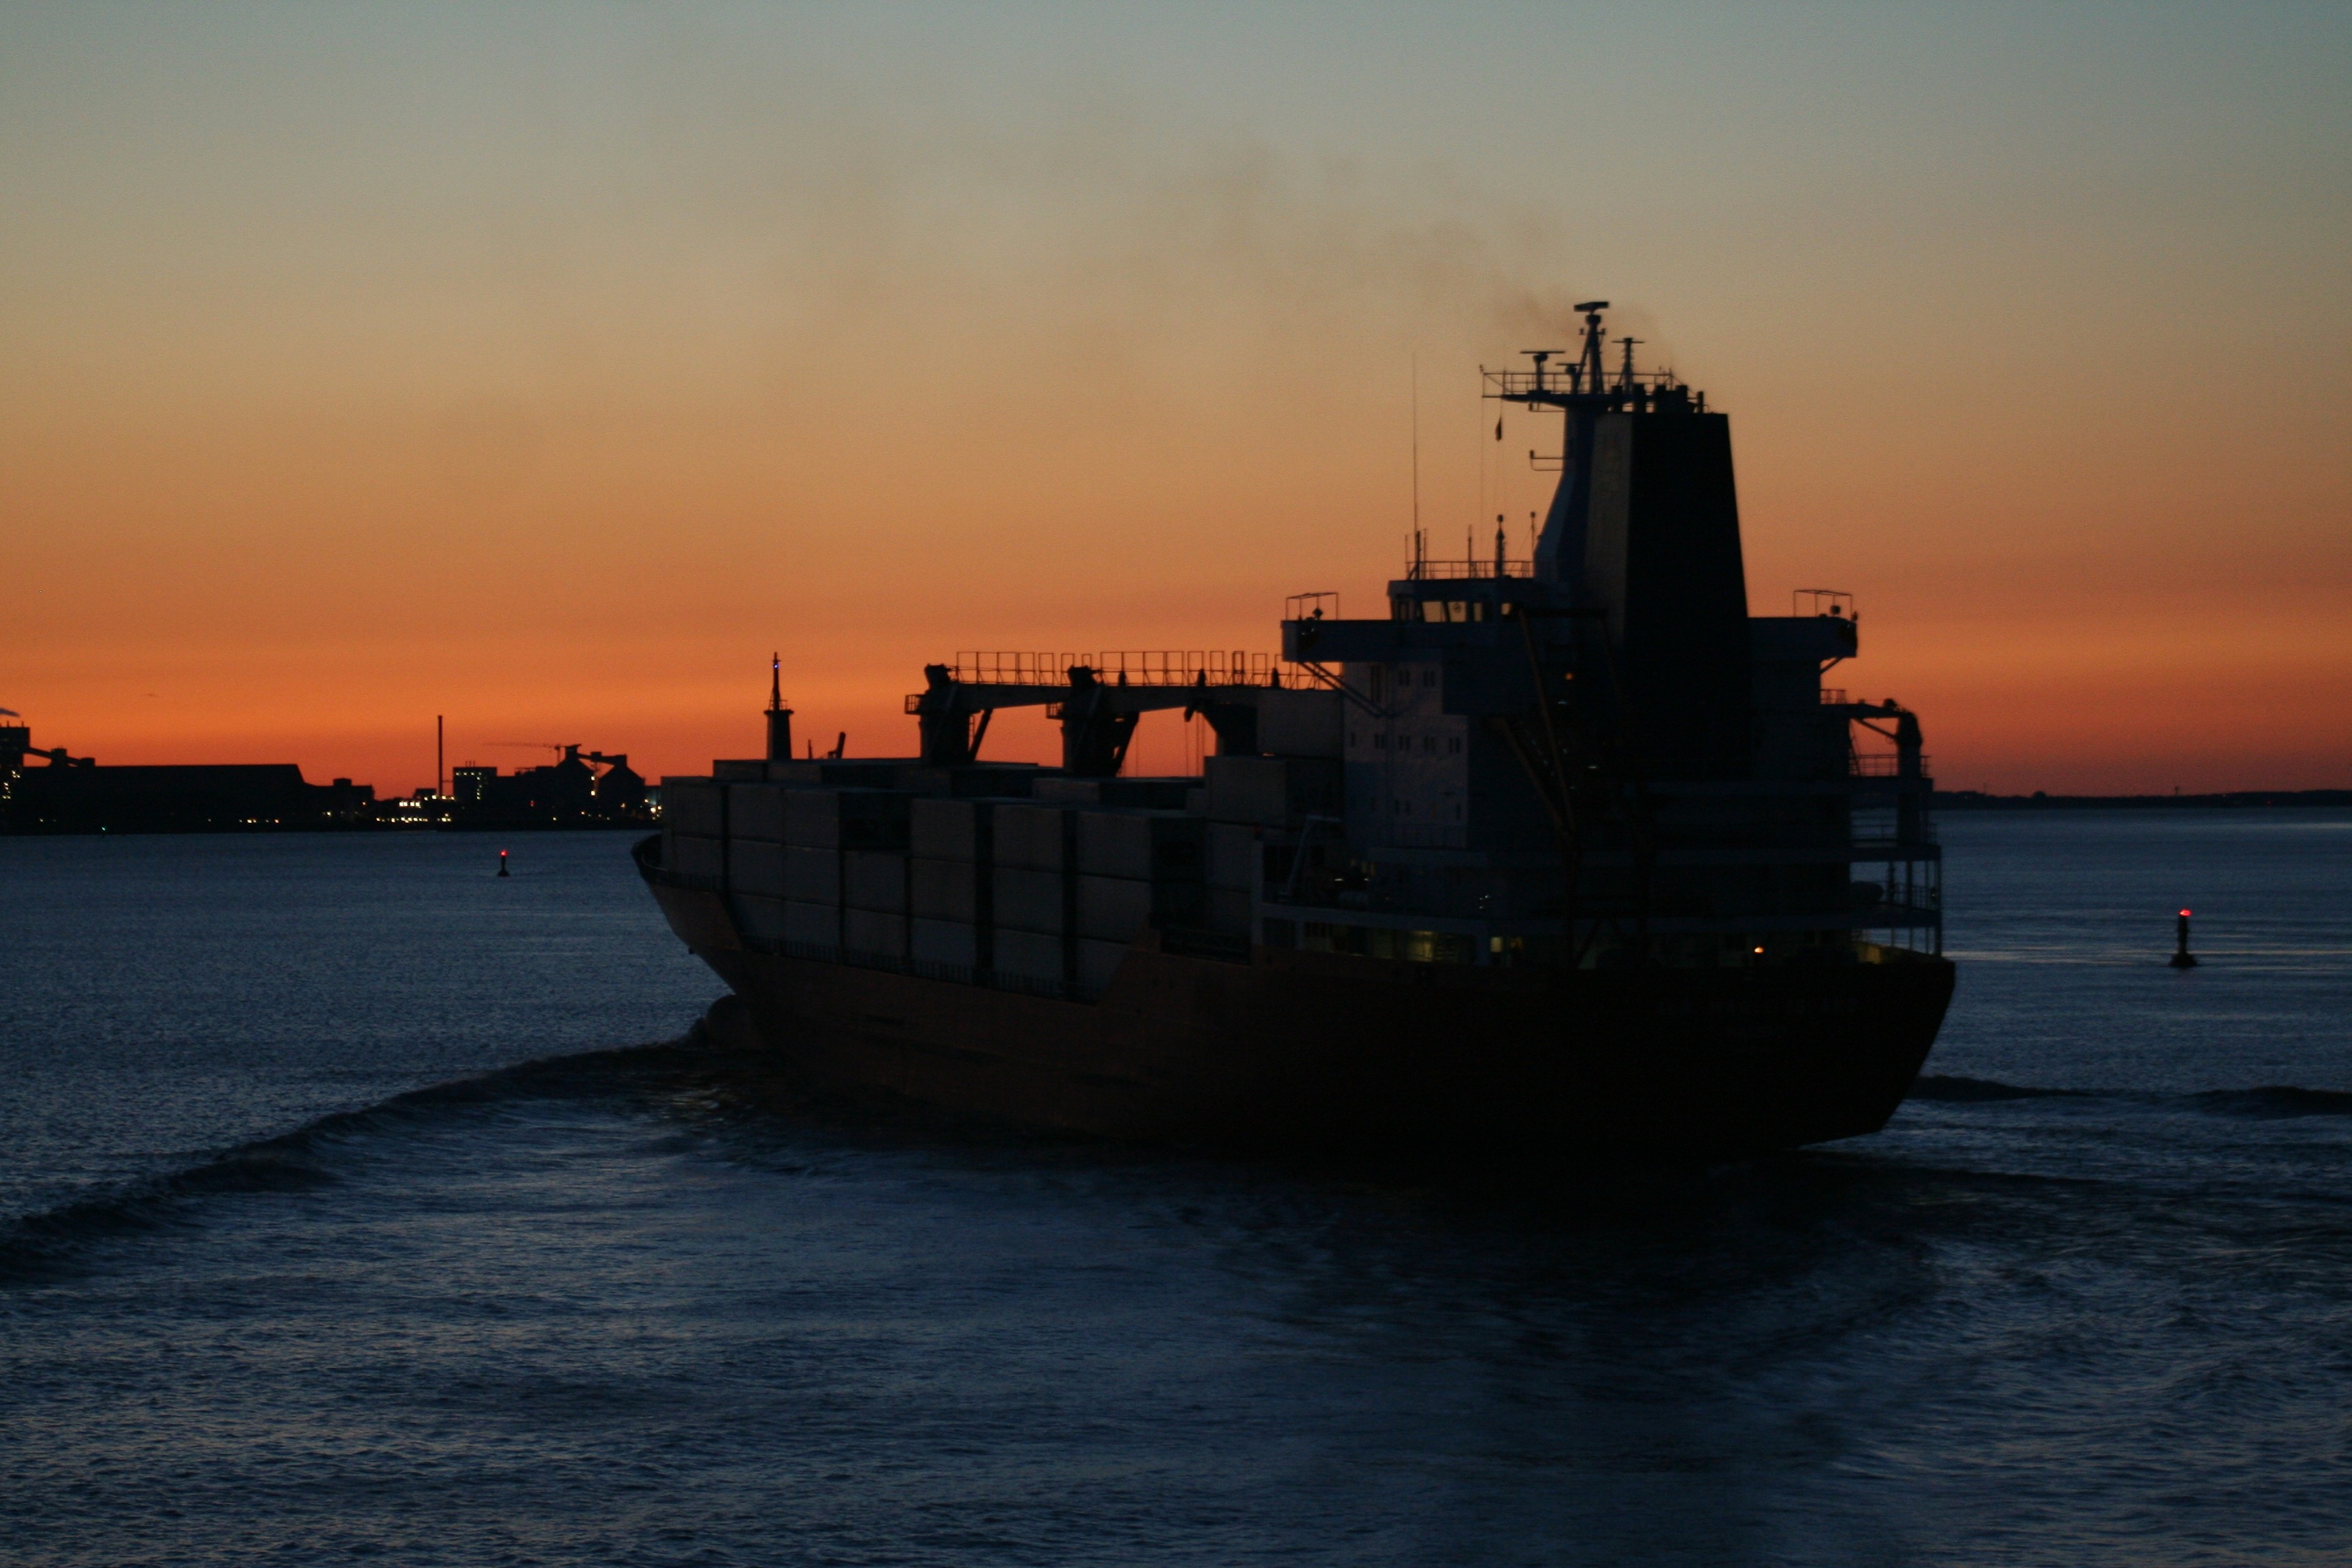
sea, coast, water, ocean, horizon, sunrise, sunset, traffic, night, morning, lake, dawn, river, ship, dusk, transport, boot, evening, reflection, vehicle, bay, harbor, port, cargo ship, waterway, container, cargo, germany, channel, shipping, watercraft, waters, elbe, hamburg, freight transport, brunsb ttel germany, tank ship, bulk carrier